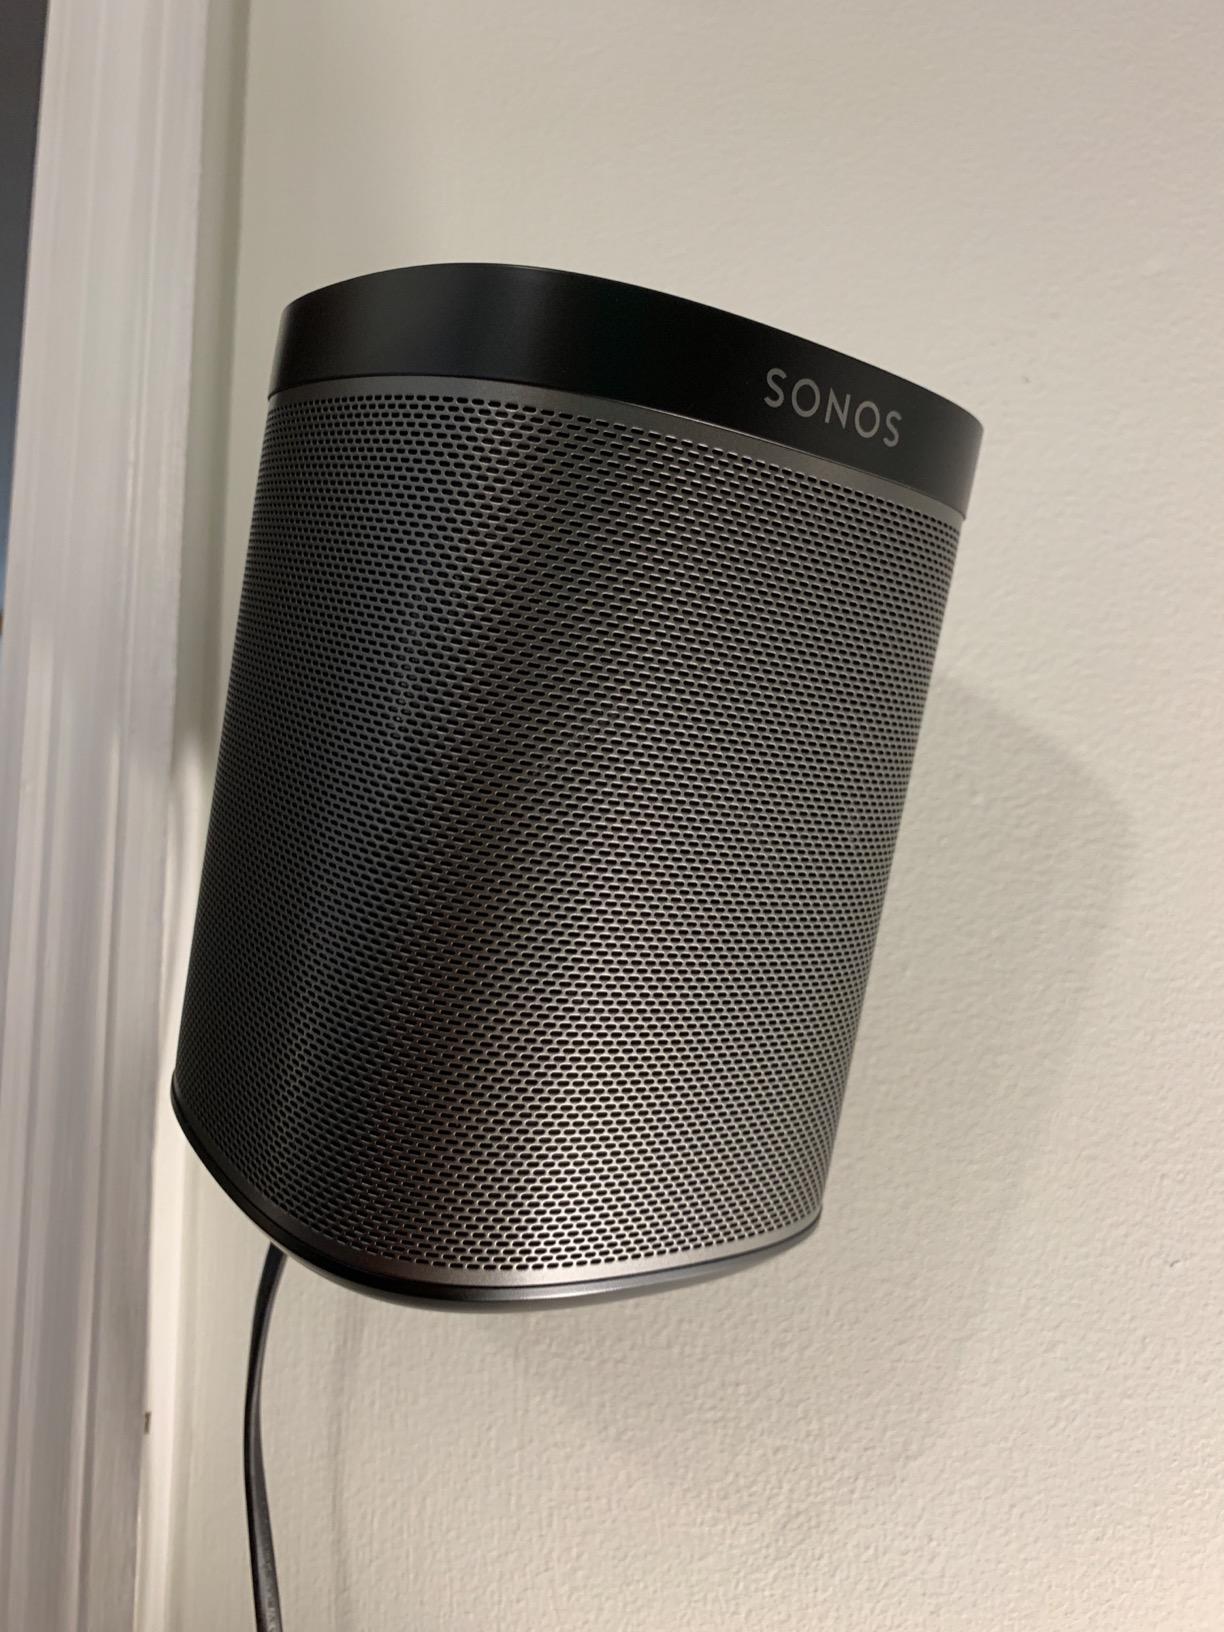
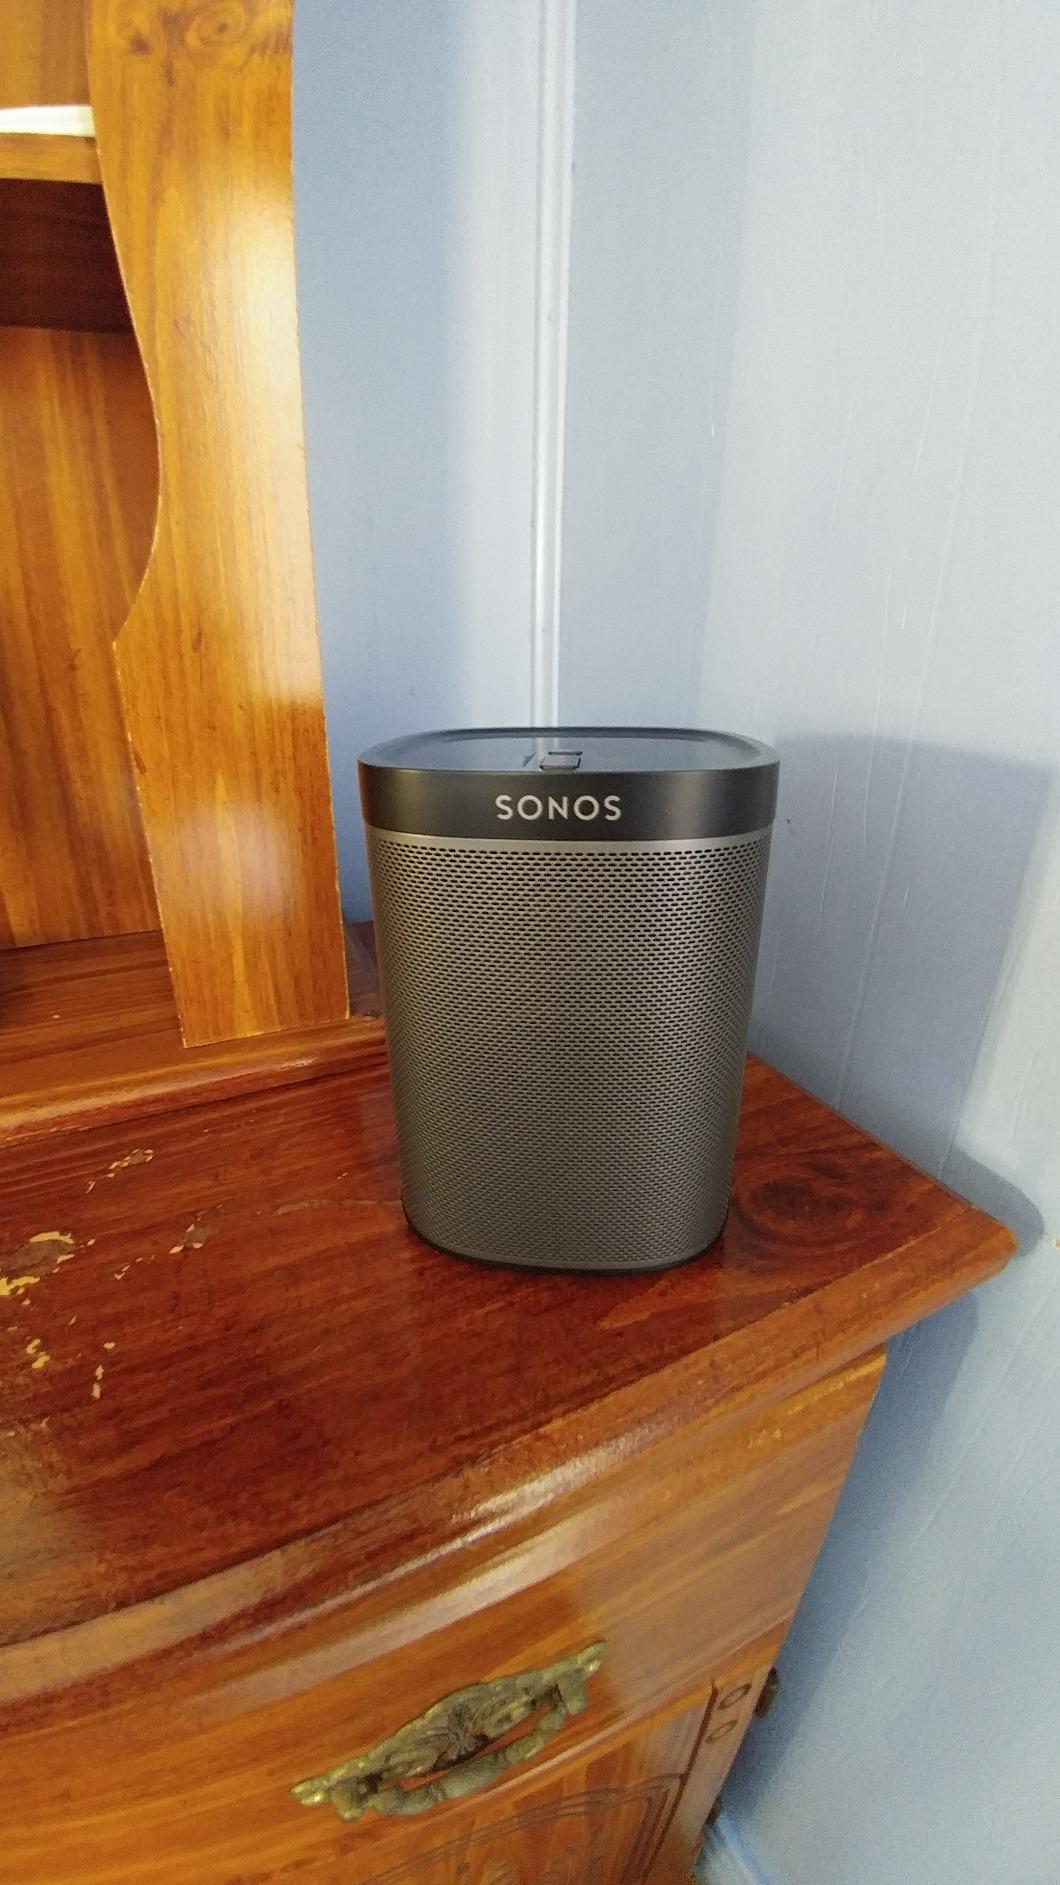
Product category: speaker
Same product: yes